Nguyễn Tuân

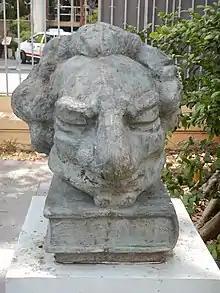
1951 bronze bust of Nguyễn Tuân by Diệp Minh Châu.

Nguyễn Tuân (July 10, 1910 – July 28, 1987) was a renowned Vietnamese author. Books about public schools in Vietnam rank him as one of the nine most famous authors of contemporary Vietnamese literature. He wrote essays on multiple subjects, with clever and creative use of language. Hanoi has a street named after him, in the Thanh Xuan district.